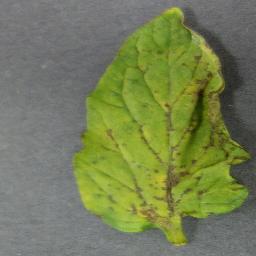
Label: Tomato___Bacterial_spot